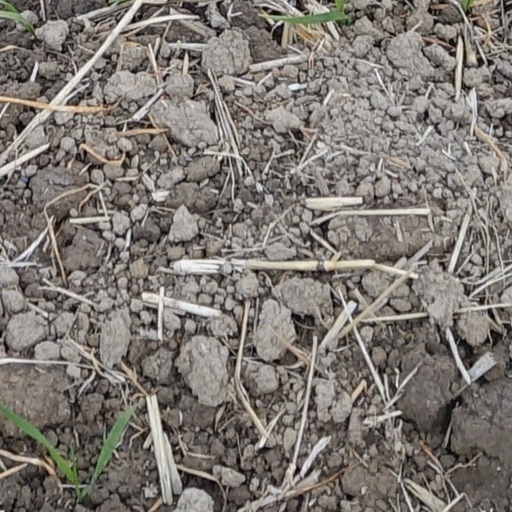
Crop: wheat